Bessie Boehm Moore

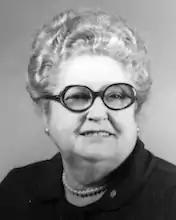
Bessie Moore c. 1980

Bessie Grace Boehm Moore (August 2, 1902 – October 24, 1995) was an American educator from Arkansas. She was a lifelong advocate to increase funding and support for libraries and served on the Arkansas Library Commission for 38 years. In 1999, "American Libraries" named her one of the "100 Most Important Leaders We Had in the 20th Century".